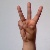
The image shows a hand gesture representing the letter 'W' in Indian Sign Language.